Gangs in New Zealand

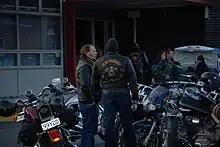
Highway 61 members in Wellington, New Zealand

The Highway 61 motorcycle club was founded in 1968 and was the largest outlaw motorcycle club in New Zealand during the 1980s, 90s up until 2010. It has chapters in Auckland, Hastings, Rotorua, Northland, Wellington and Christchurch, and by 2008 had expanded into Brisbane, Sydney and the Gold Coast in eastern Australia. They are mainly European and Māori in descent.